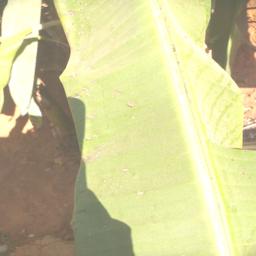
Label: MALBHOG LEAF